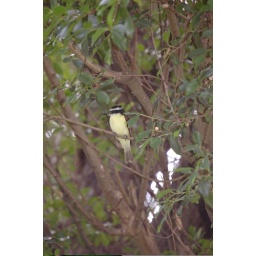
yellow mask bird in tree